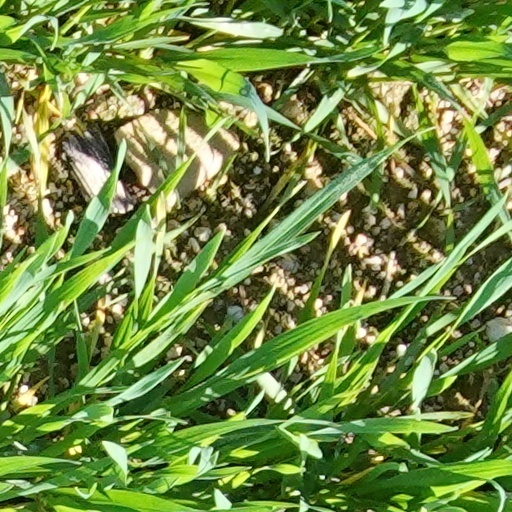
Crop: wheat